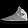
Label: Sneaker